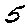
Label: 5